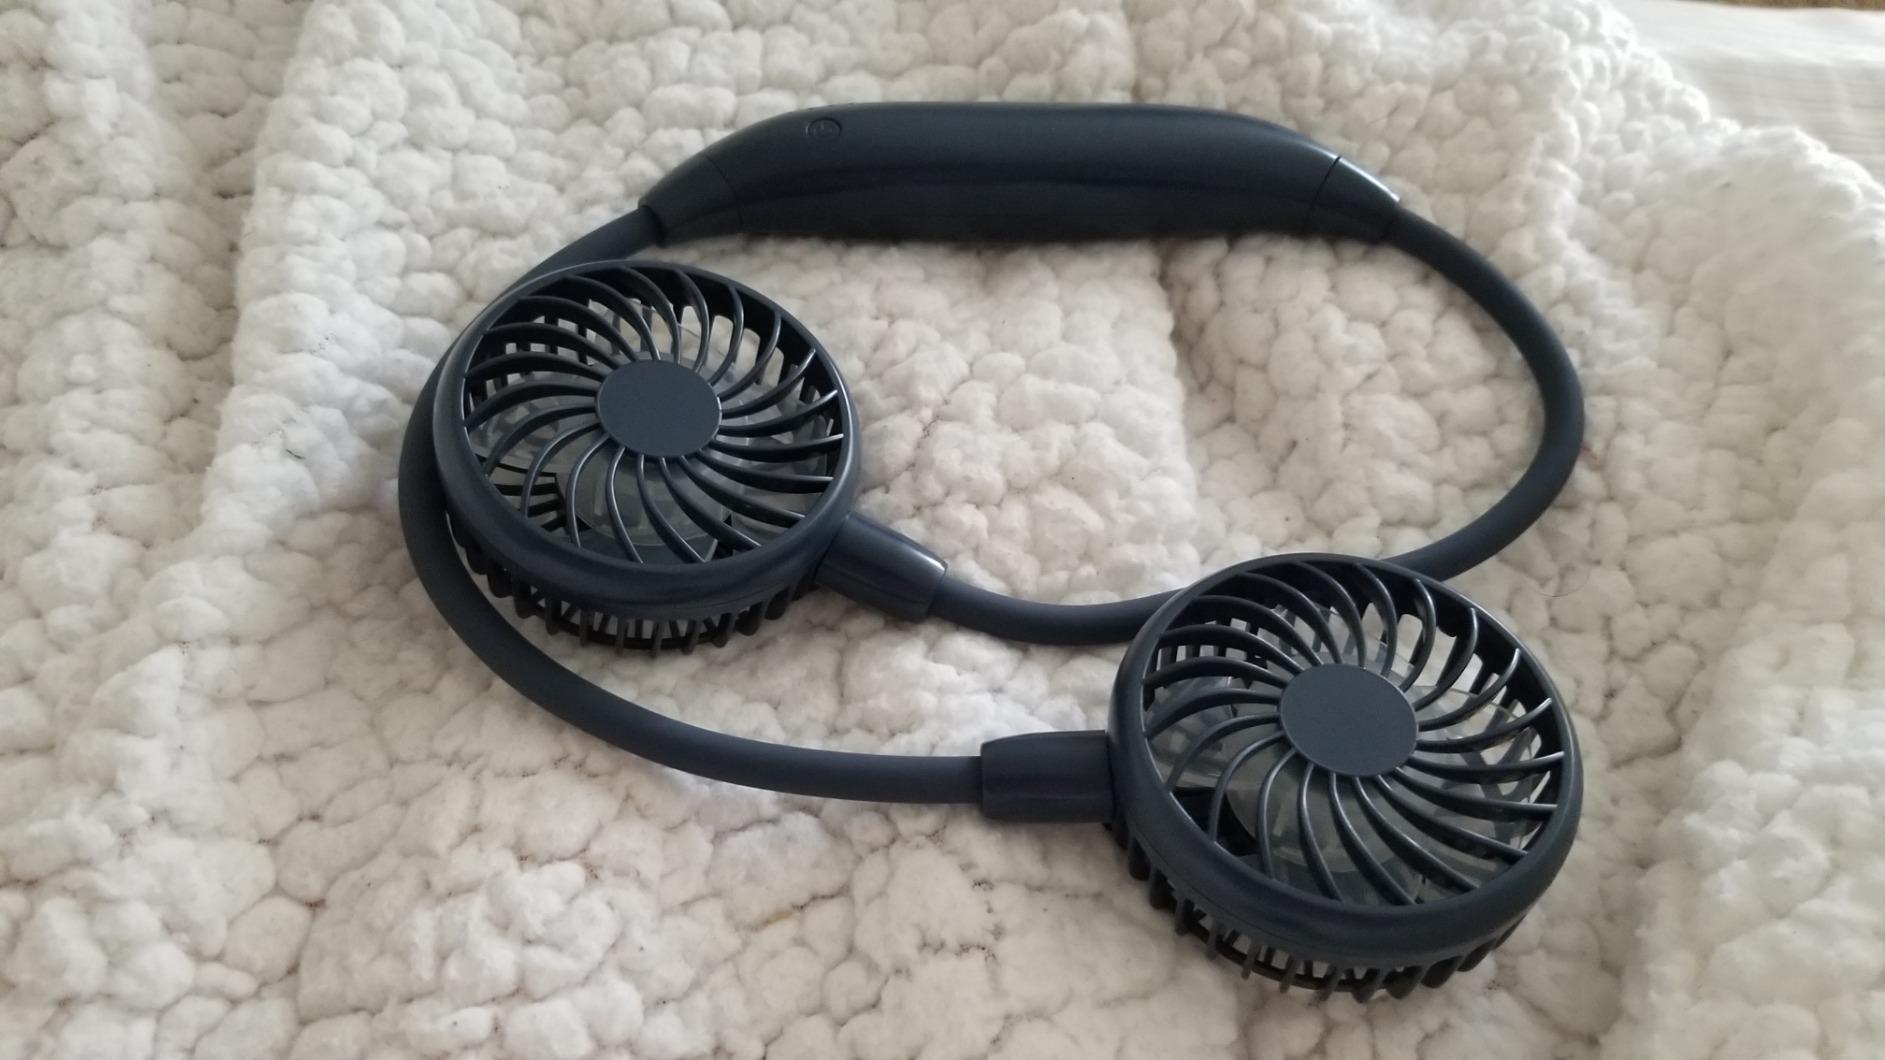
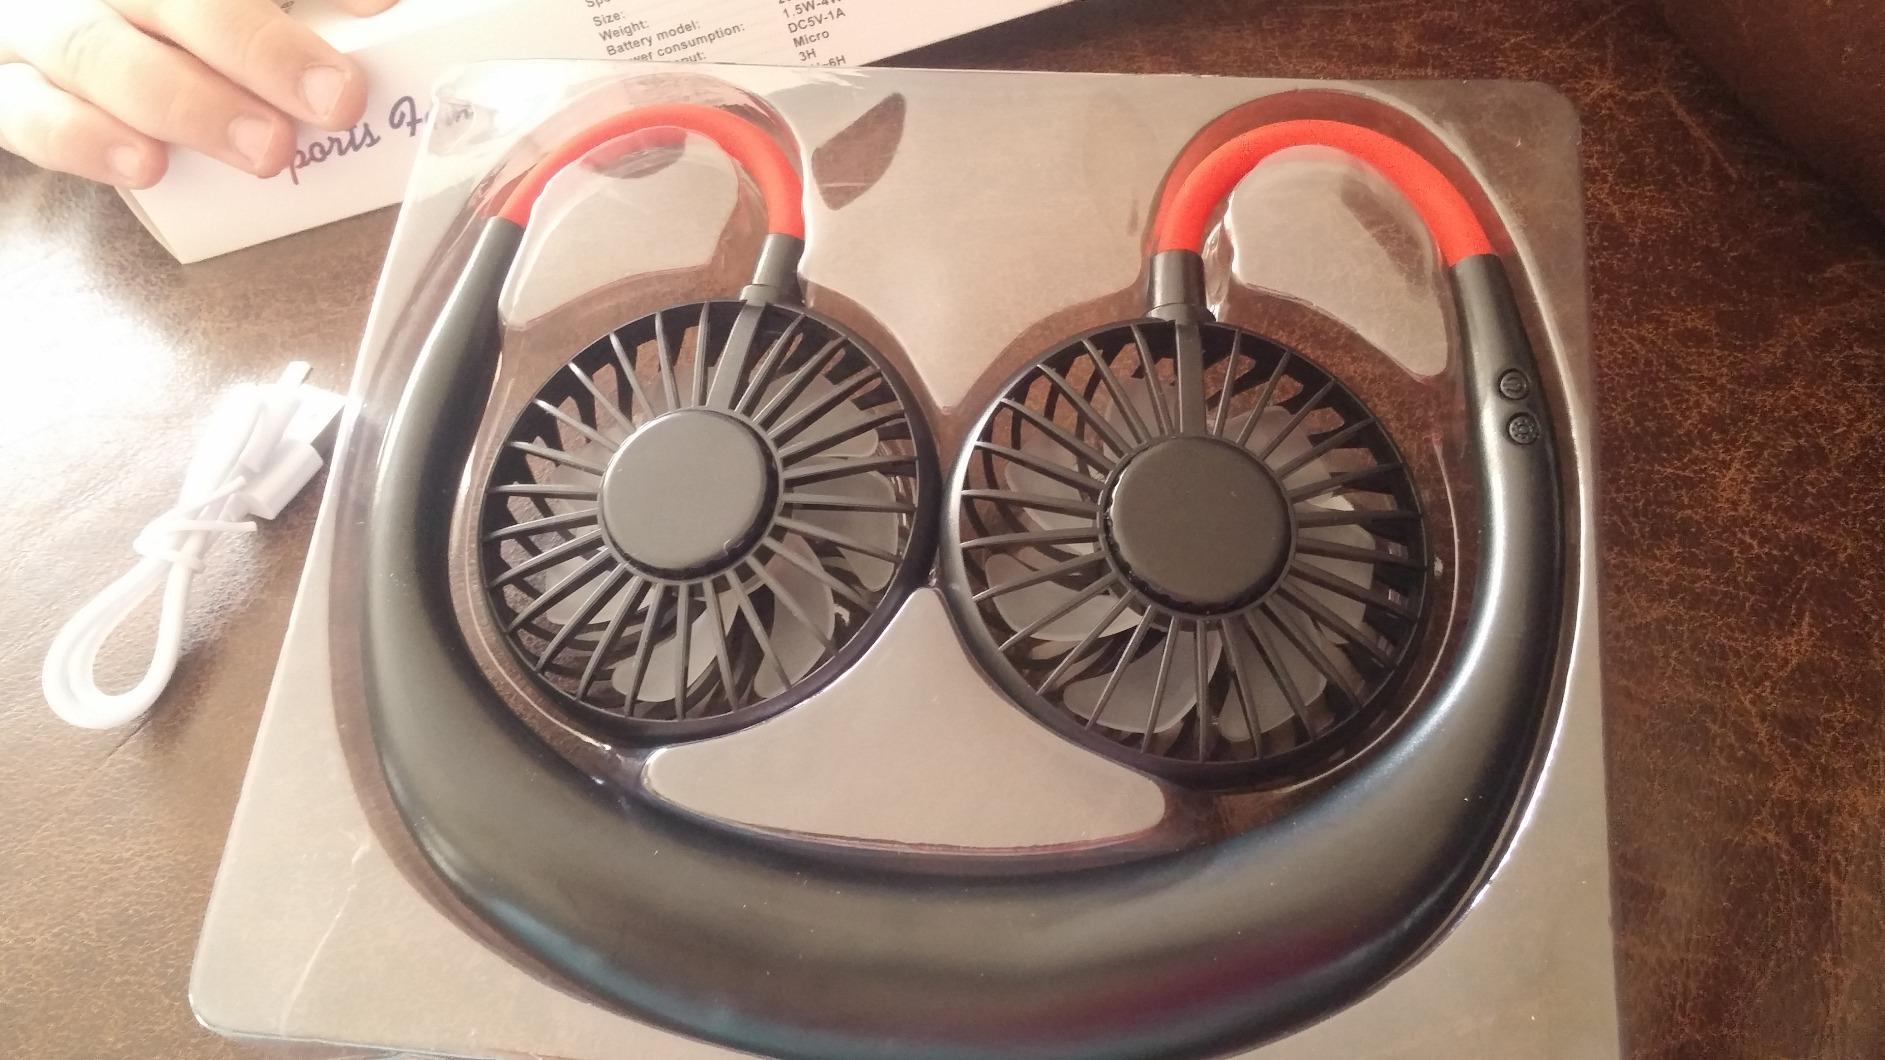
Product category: fan
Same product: no